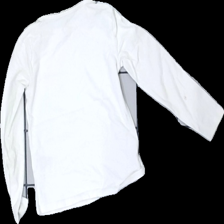
View: back
Type: Top
Category: Children
Brand: H&M
Colors: White
Material: 100% cotton
Cut: Regular
Size: 110
Season: All
Stains: Minor
Price range: <50
Recommended usage: Recycle
Comment: washed out